Washington State Route 21

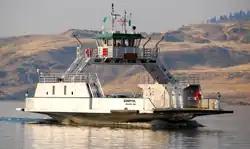
The Keller Ferry connects SR 21 on the sides of the Franklin D. Roosevelt Lake, part of the Lake Roosevelt National Recreation Area, between Lincoln and Ferry counties.

In Lincoln County, the highway travels through farmland to encounter Odessa as Division Street, intersecting . The roadway turns northwest at Pacific Lake and reverts northwards into farmland. After temporarily turning east into more farmland, the road enters Wilbur, named Bruce Avenue. In Wilbur, SR 21 turns west, concurrent with , for before branching off north to intersect and leave Wilbur over rolling farmland. North of Wilbur, the roadway enters the top of Speigle Canyon and makes a winding descent before exiting at the floor of the canyon and nearing Franklin D. Roosevelt Lake; at , the lake is the largest in Washington. Paralleling the lake, the road then uses the Keller Ferry, an long boat used as a fare-free ferry across Franklin D. Roosevelt Lake, part of the Lake Roosevelt National Recreation Area, operated by the Washington State Department of Transportation (WSDOT) and its previous counterparts since 1930.